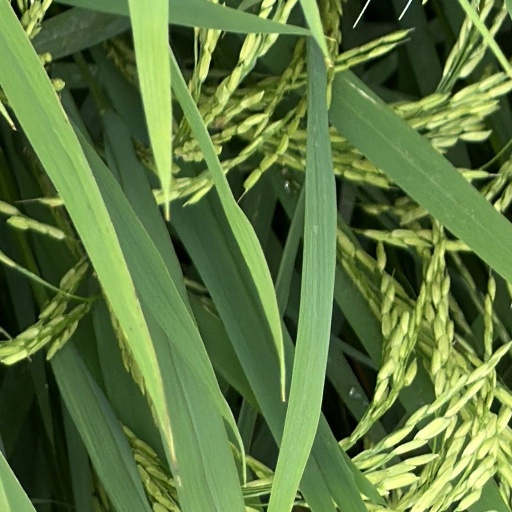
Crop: rice